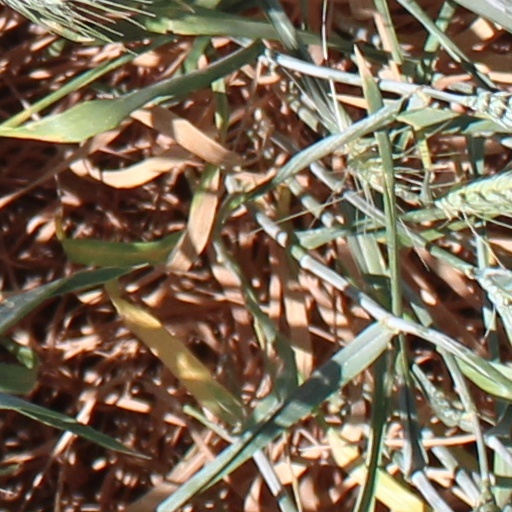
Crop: wheat